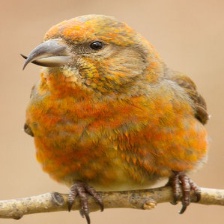
Species: RED CROSSBILL
Scientific name: LOXIA CURVIROSTRA